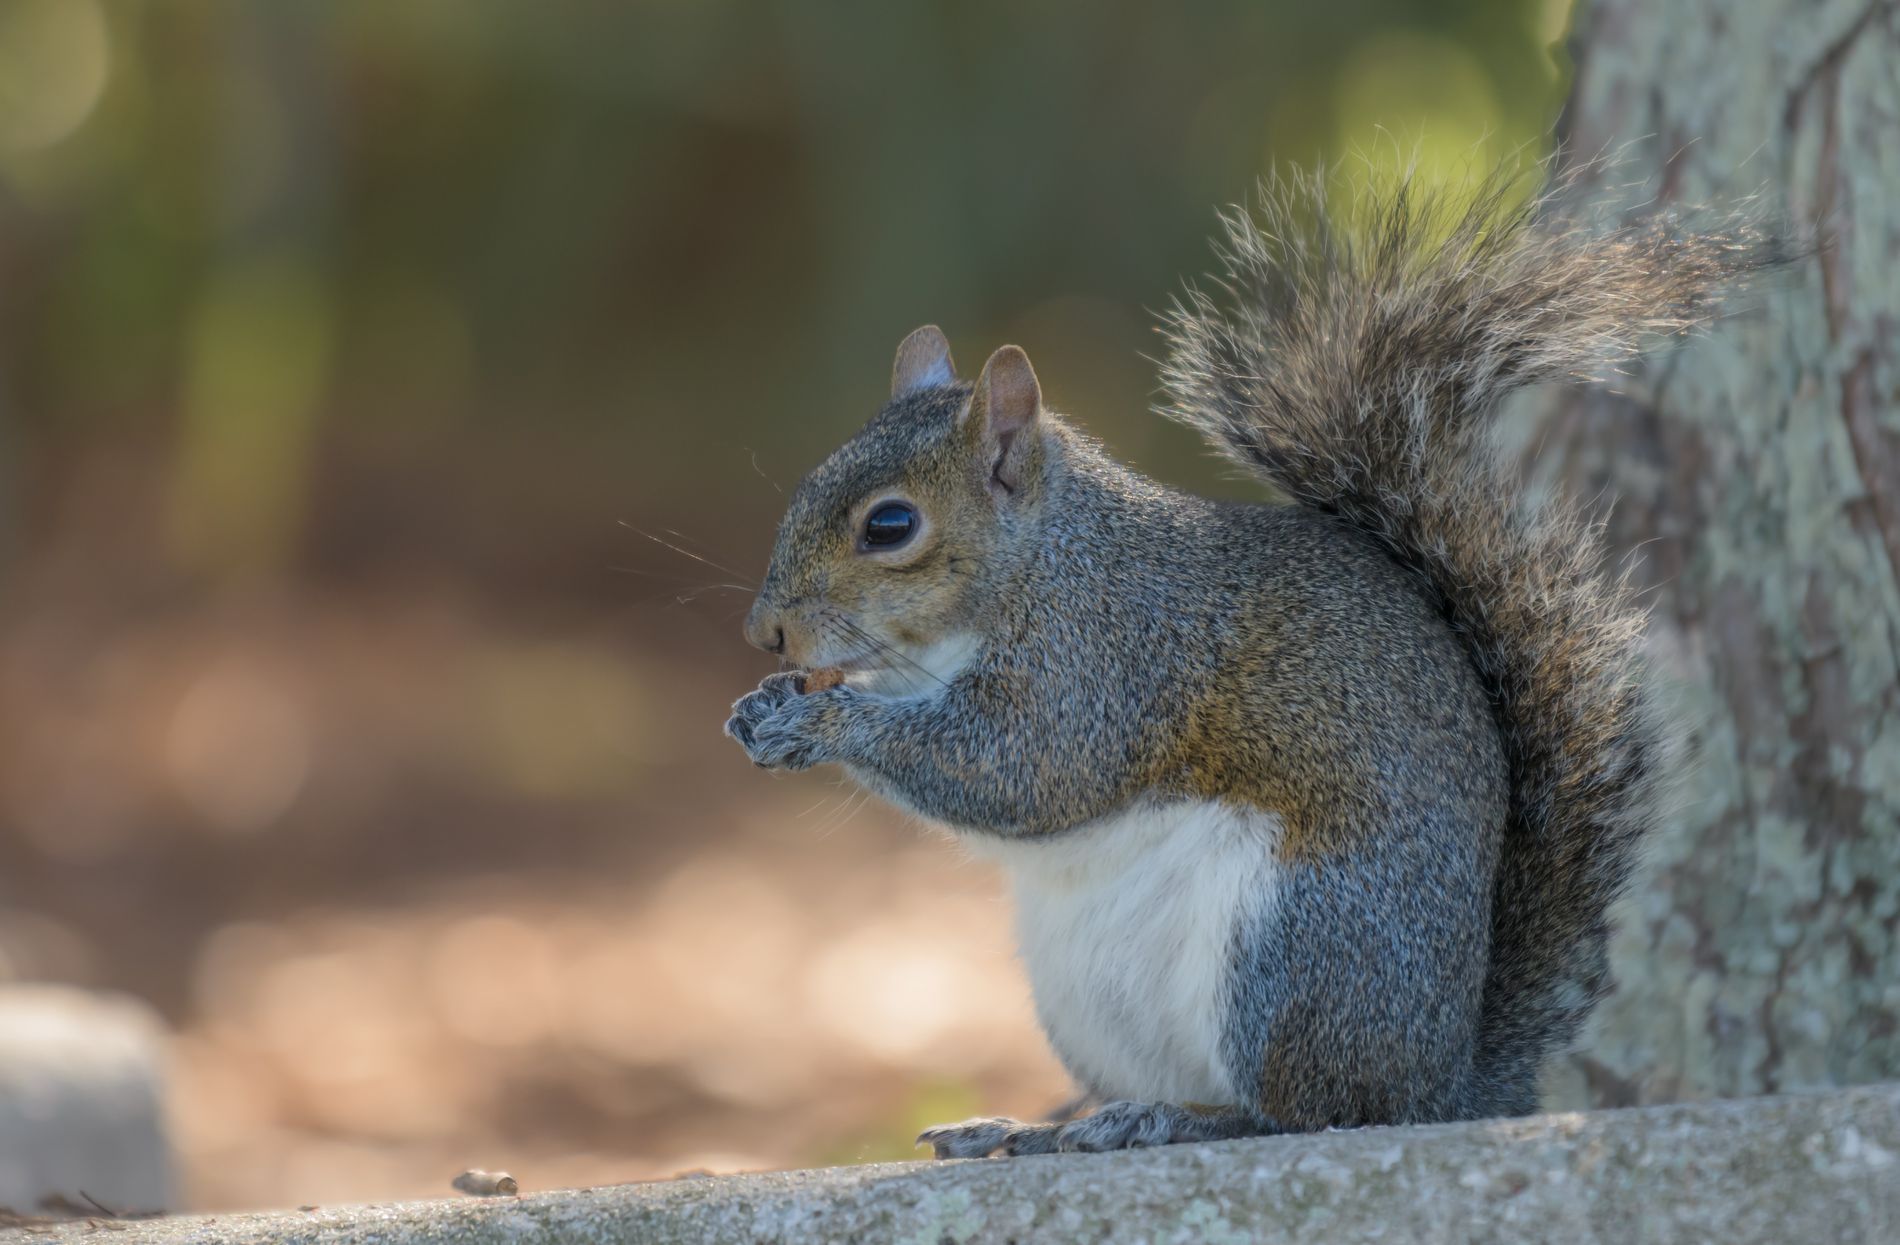
squirrel sitting on stone
The image shows a squirrel sitting on a flat stone.
The squirrel is facing left.
 Its fur is a mix of gray and brown, with a white underbelly.
The scene captures a squirrel at eye level.
 It is set in an outdoor environment with soft, diffused lighting, suggesting early morning.
The background features blurred greenery.
The squirrel is positioned on a stone surface.
The color palette includes earthy tones of gray, brown, and green.
The photography style is a wildlife portrait.
Labels: Animal, Mammal, Rodent, Squirrel, Rat, blurry background, squirrel, stone
Camera: NIKON CORPORATION NIKON D850
Lens: 70.0-200.0 mm f/2.8
Aperture: F2.8
Exposure: 1/1600 sec
ISO: 640
Focal length: 200.0 mm